Witchcraft

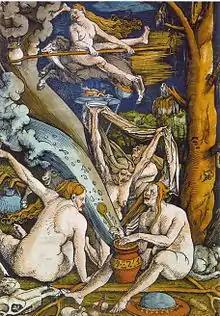
"The Witches" by Hans Baldung (woodcut), 1508

The most common meaning of "witchcraft" worldwide is the use of harmful magic. Belief in malevolent magic and the concept of witchcraft has lasted throughout recorded history and has been found in cultures worldwide, regardless of development. Most societies have feared an ability by some individuals to cause supernatural harm and misfortune to others. This may come from mankind's tendency "to want to assign occurrences of remarkable good or bad luck to agency, either human or superhuman". Historians and anthropologists see the concept of "witchcraft" as one of the ways humans have tried to explain strange misfortune. Some cultures have feared witchcraft much less than others, because they tend to have other explanations for strange misfortune. For example, the Gaels of Ireland and the Scottish Highlands historically held a strong belief in fairy folk, who could cause supernatural harm, and witch-hunting was very rare in these regions compared to other regions of the British Isles.